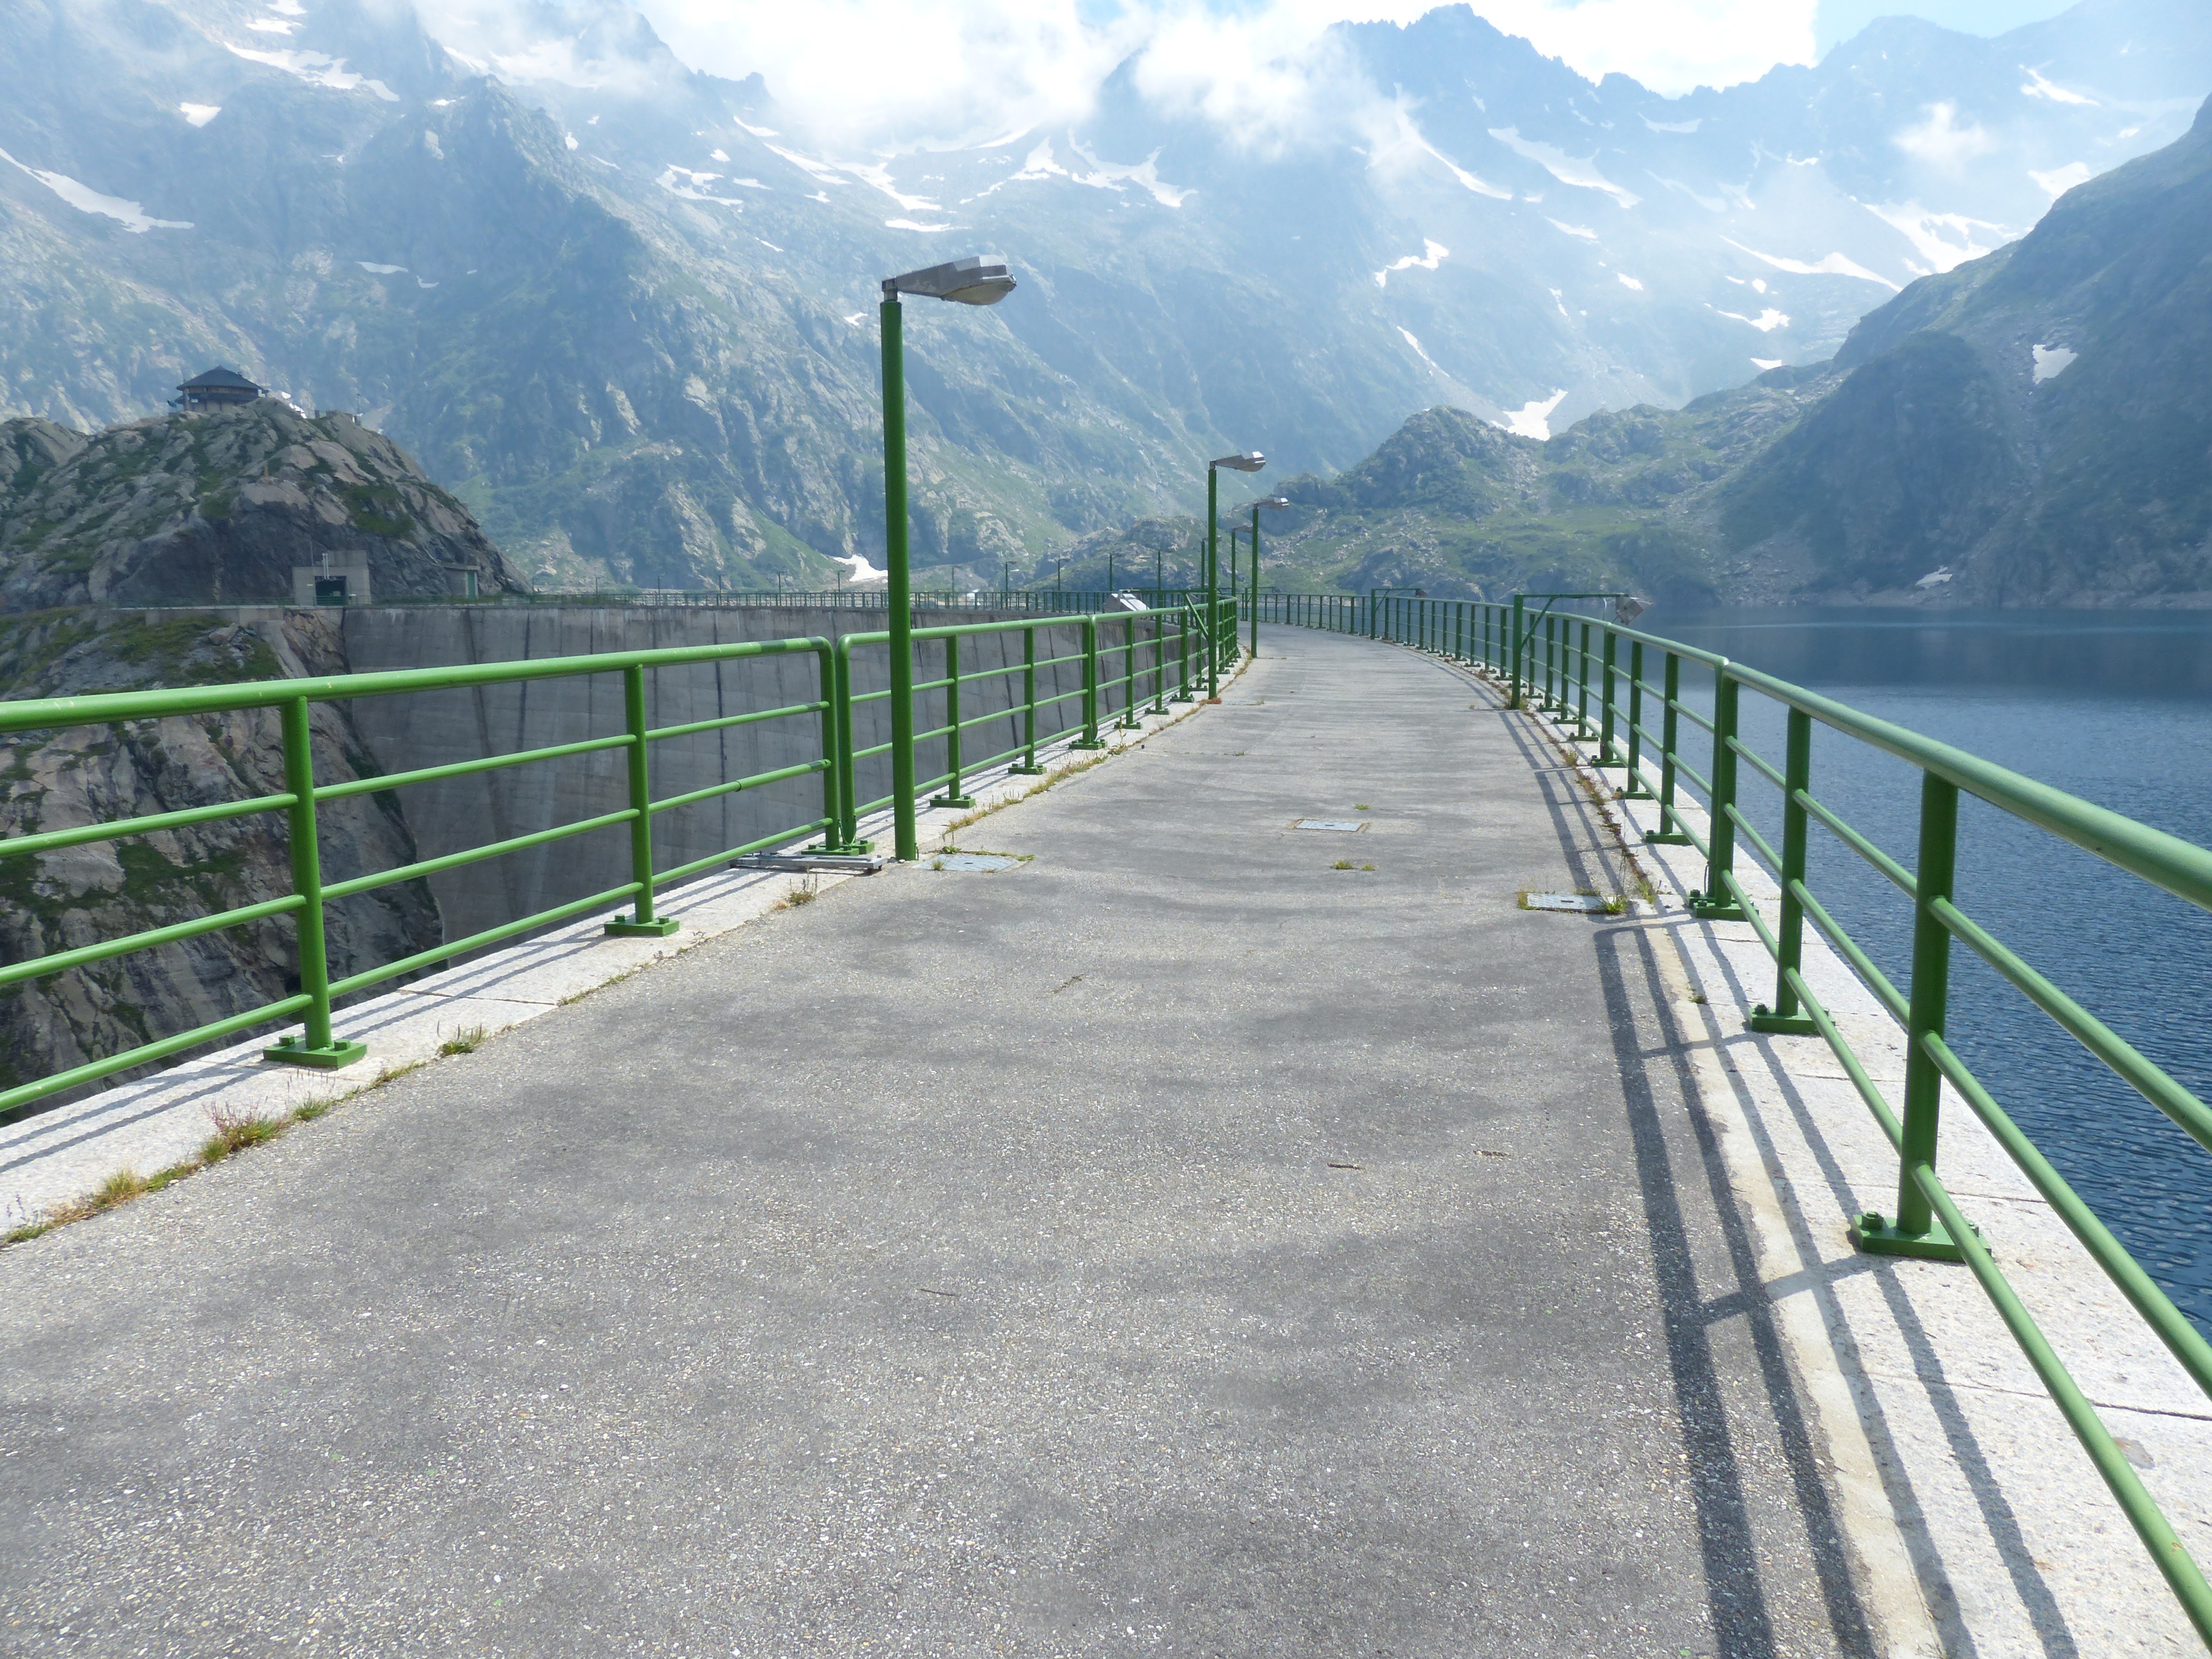
mountain, road, trail, bridge, highway, mountain range, stone, walkway, railing, lantern, dam, reservoir, mountains, outlook, huge, enormous, energy generation, mountain pass, nonbuilding structure, gta, lago del chiotas